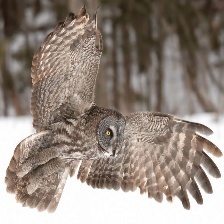
Species: GREAT GRAY OWL
Scientific name: STRIX NEBULOSA
ImageNet parent category: great_grey_owl